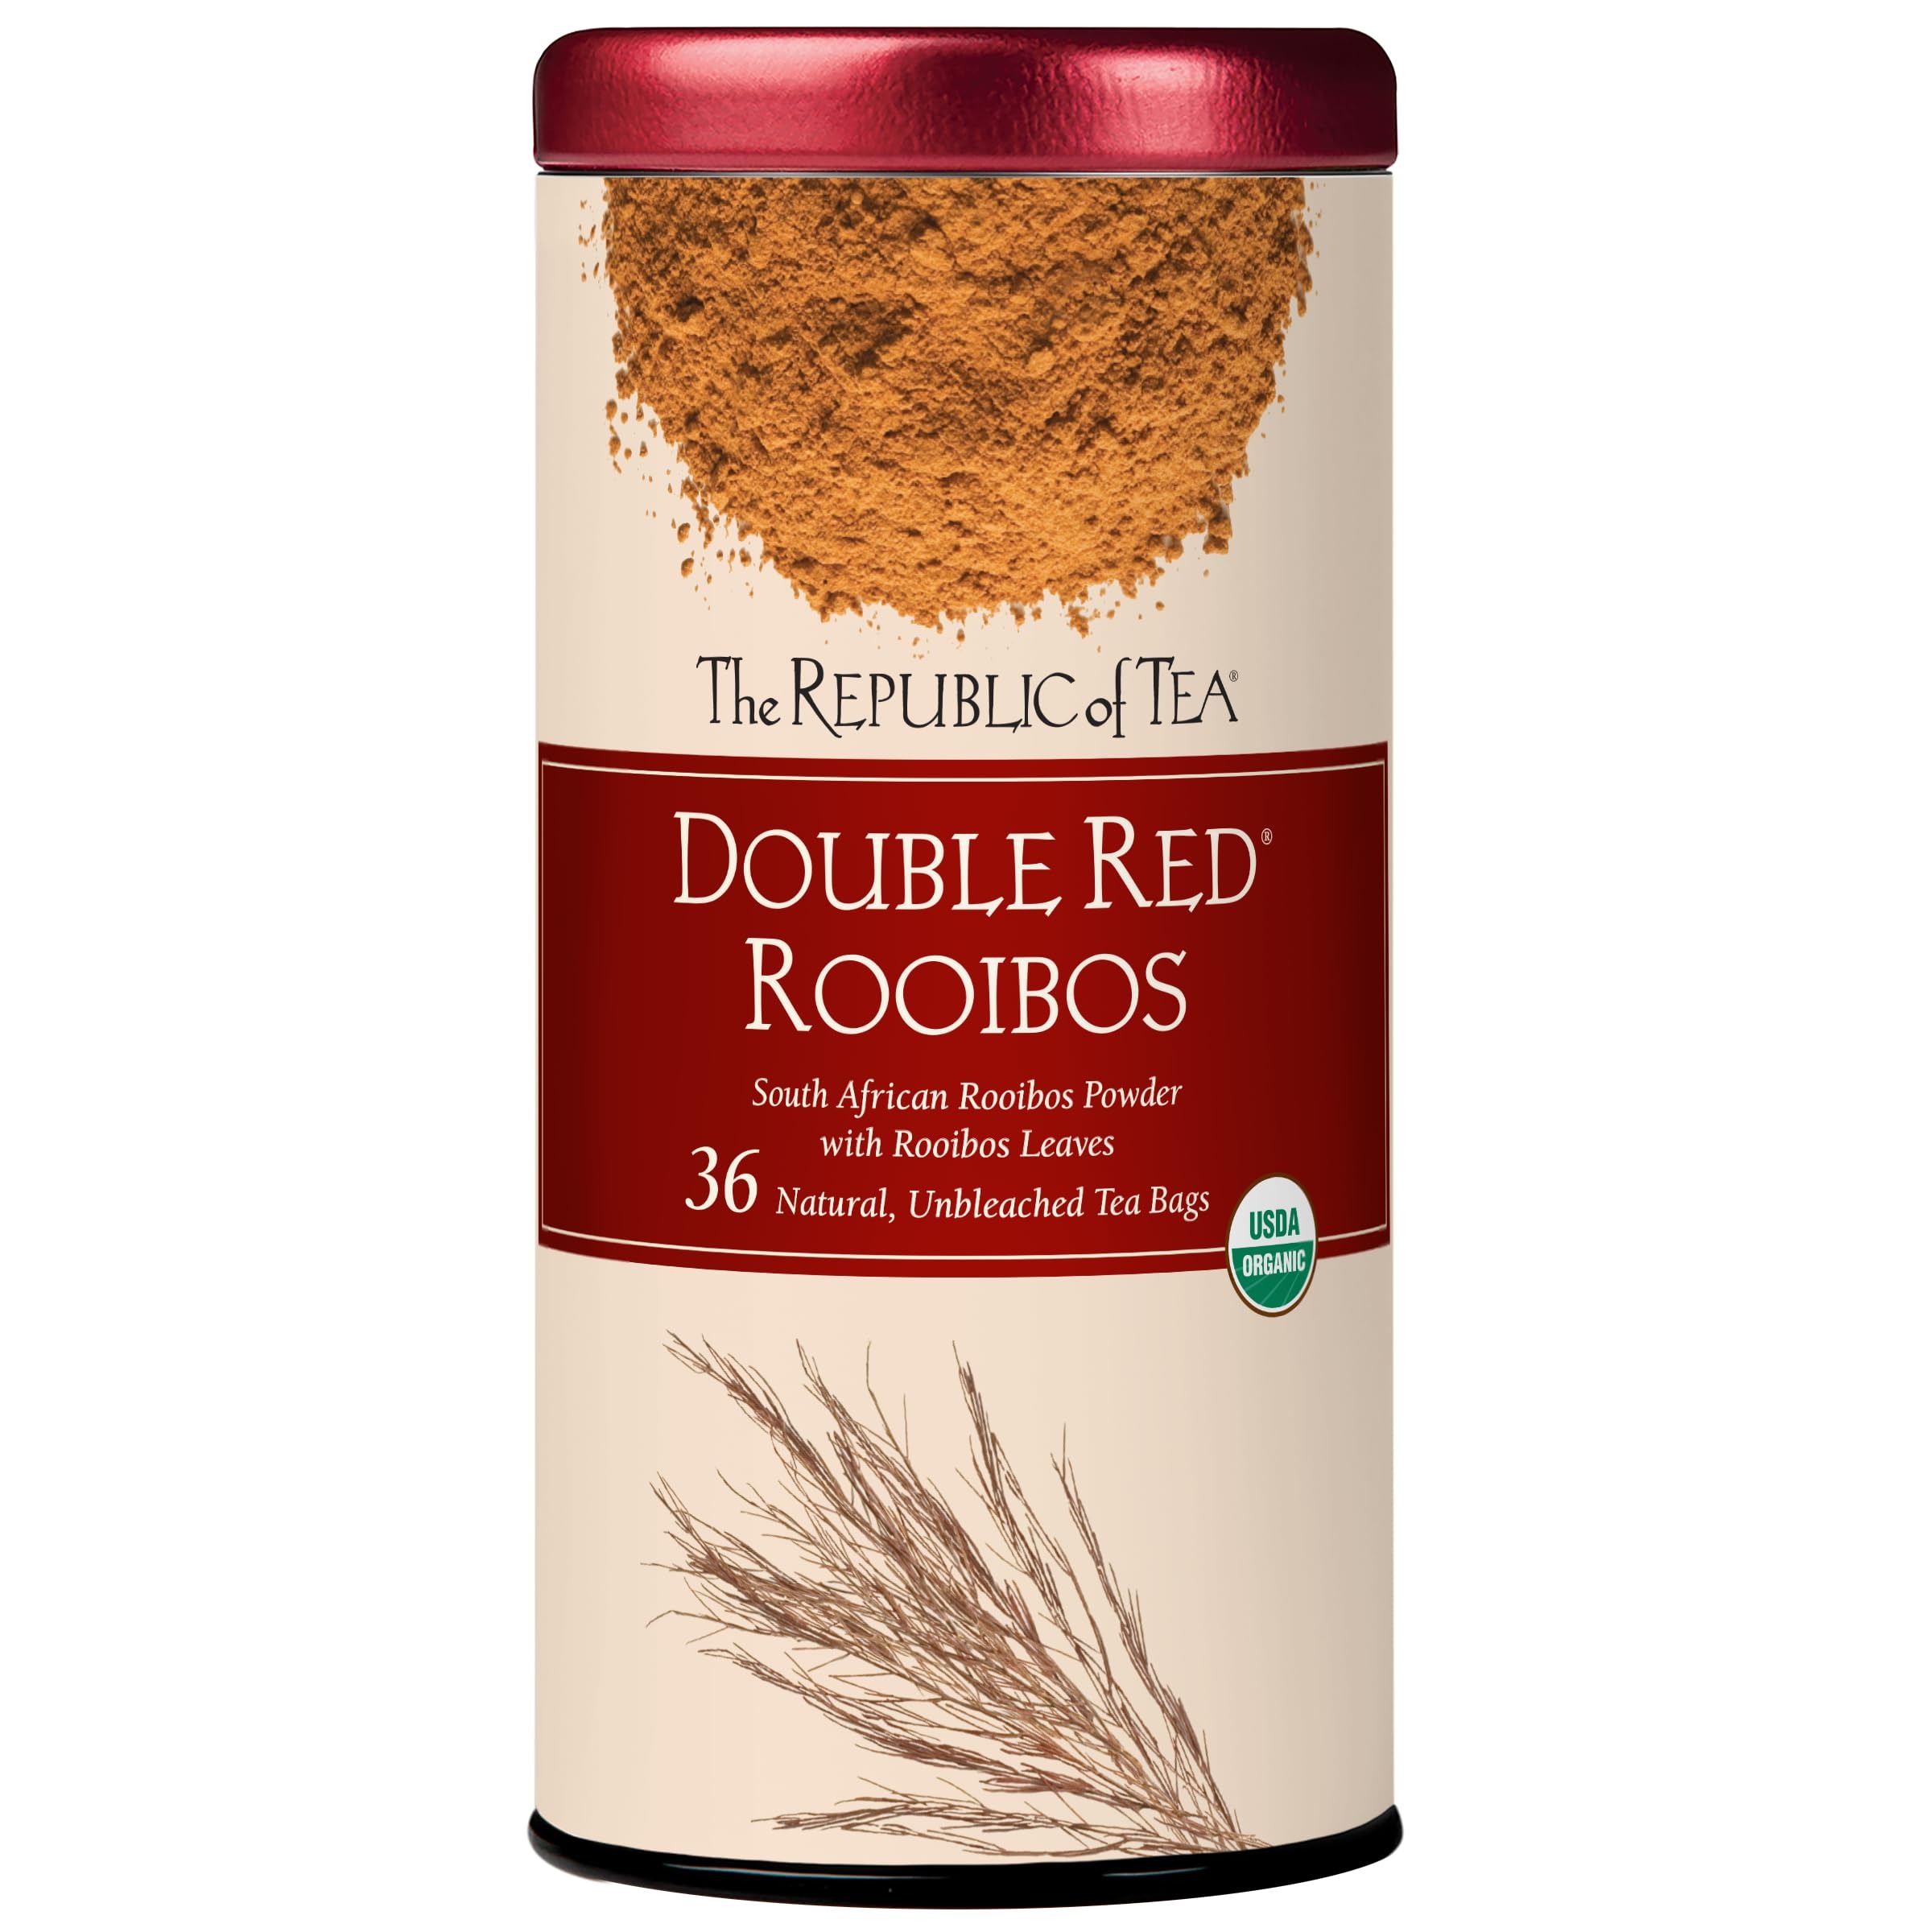
Item Name: The Republic of Tea – Organic Double Red Rooibos, Naturally Caffeine-Free Rooibos Powder and Leaves, Steeps 36 Cups
Bullet Point 1: Organic Double Red Rooibos Tea Bags: This caffeine-free herb makes a rich, red cup with full- bodied flavor. We’ve gone a step further and deepened its character and benefits by blending finely ground rooibos with the leaves.
Bullet Point 2: The Power of Red: In addition to its robust flavor, rooibos (ROY-boss) is known for its antioxidants, which can help contribute to a healthier lifestyle. Ounce for ounce, ground rooibos packs more than double the punch of antioxidants as rooibos in leaf form.
Bullet Point 3: Rooibos Tea Instructions: Steeping red tea is easy. Simply heat fresh, filtered water to a rolling boil. Then pour 6 oz of water over tea and steep for 5-7 minutes. Remove tea bag and enjoy, Sip by Sip. Delicious on its own or swirled with milk and honey.
Bullet Point 4: Premium Ingredients: Organic rooibos leaves and organic ground rooibos
Bullet Point 5: Caffeine Content: Rooibos (red tea) is naturally caffeine free.
Product Description: Organic Double Red Rooibos Tea Bags: This caffeine-free herb makes a rich, red cup with full- bodied flavor. We’ve gone a step further and deepened its character and benefits by blending finely ground rooibos with the leaves. The Power of Red: In addition to its robust flavor, rooibos (ROY-boss) is known for its antioxidants, which can help contribute to a healthier lifestyle. Ounce for ounce, ground rooibos packs more than double the punch of antioxidants as rooibos in leaf form. Rooibos Tea Instructions: Steeping red tea is easy. Simply heat fresh, filtered water to a rolling boil. Then pour 6 oz of water over tea and steep for 5-7 minutes. Remove tea bag and enjoy, Sip by Sip. Delicious on its own or swirled with milk and honey. Premium Ingredients: Organic rooibos leaves and organic ground rooibos Caffeine Content: Rooibos (red tea) is naturally caffeine free.
Value: 36.0
Unit: Count

Price: 19.99